Piqué work

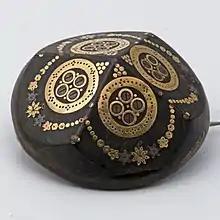
Victorian gold and silver piqué work brooch

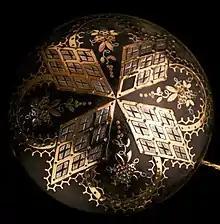
Victorian tortoiseshell piqué brooch

Piqué work was a type of decorative work made by inlaying tiny points or pins of gold or other precious metals in patterns or pictures on tortoiseshell from the now endangered Hawksbill sea turtle ("Eretmochelys imbricata") or, less commonly, ivory.